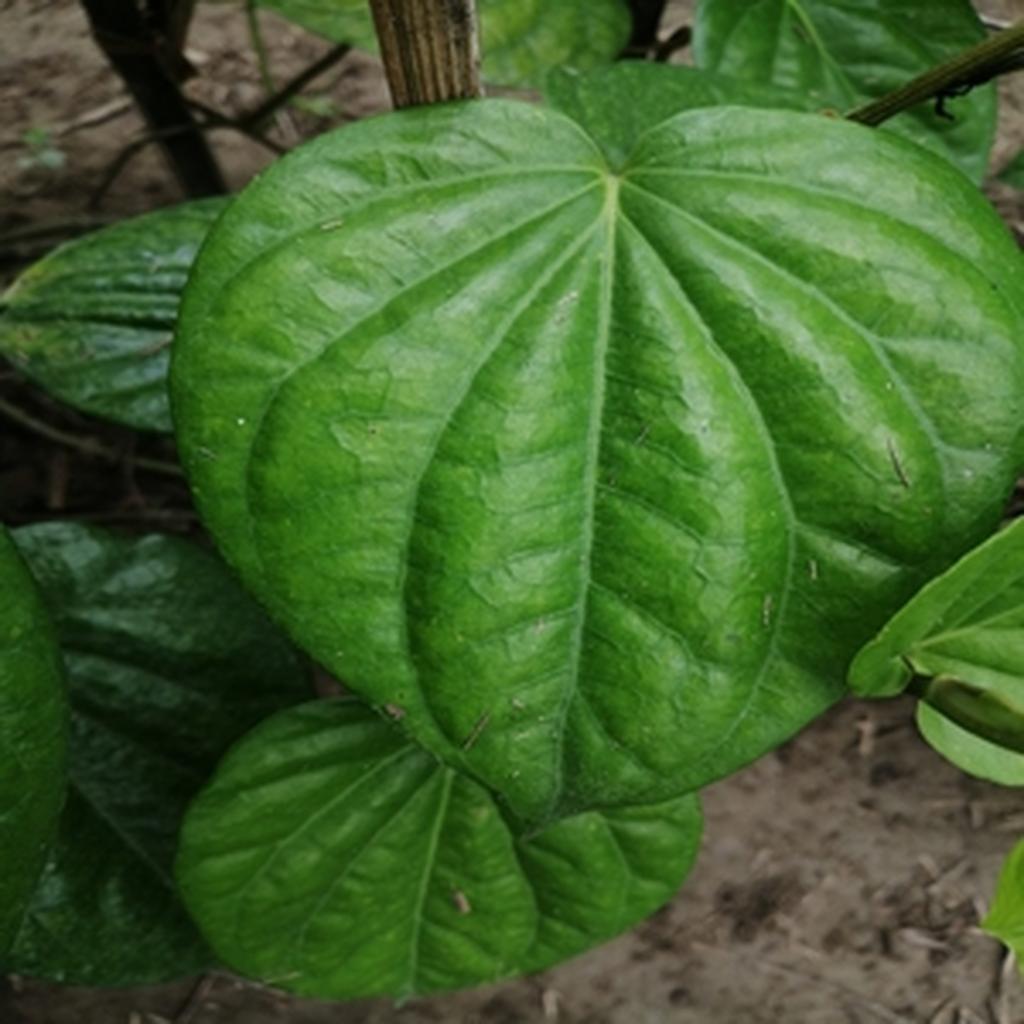
Label: Healthy_Leaf